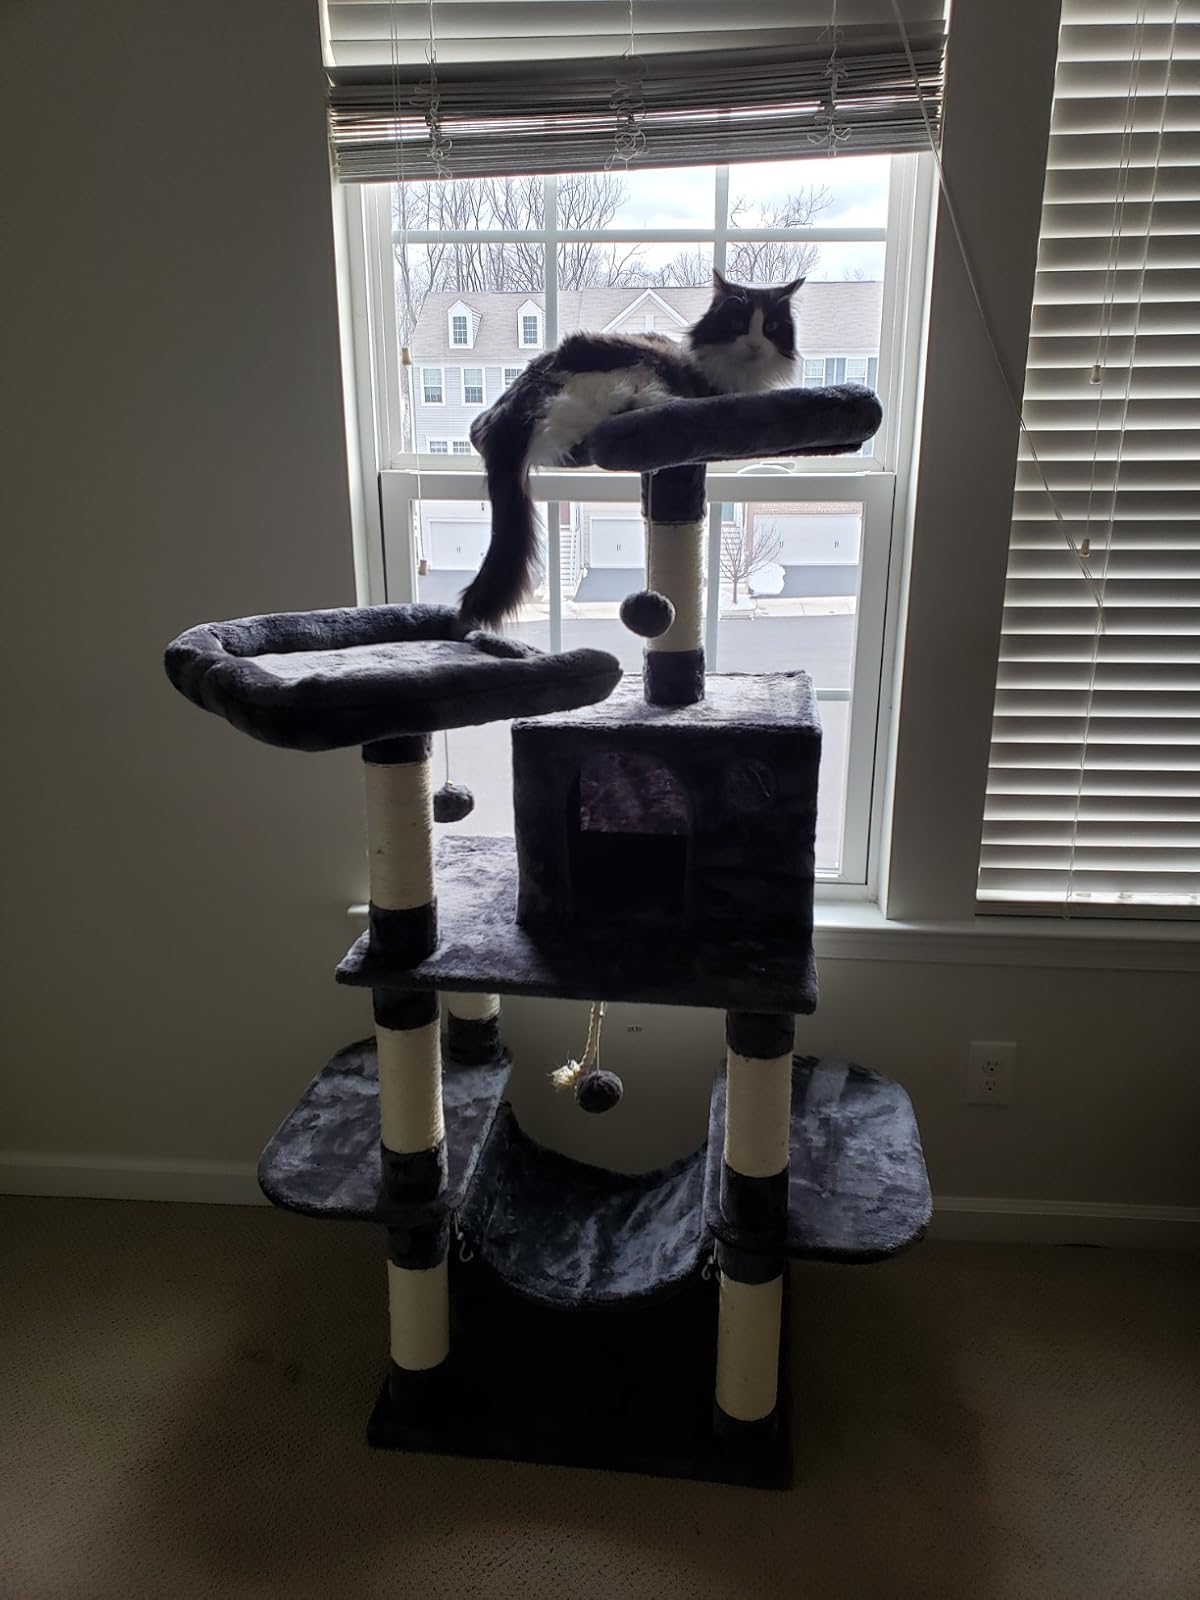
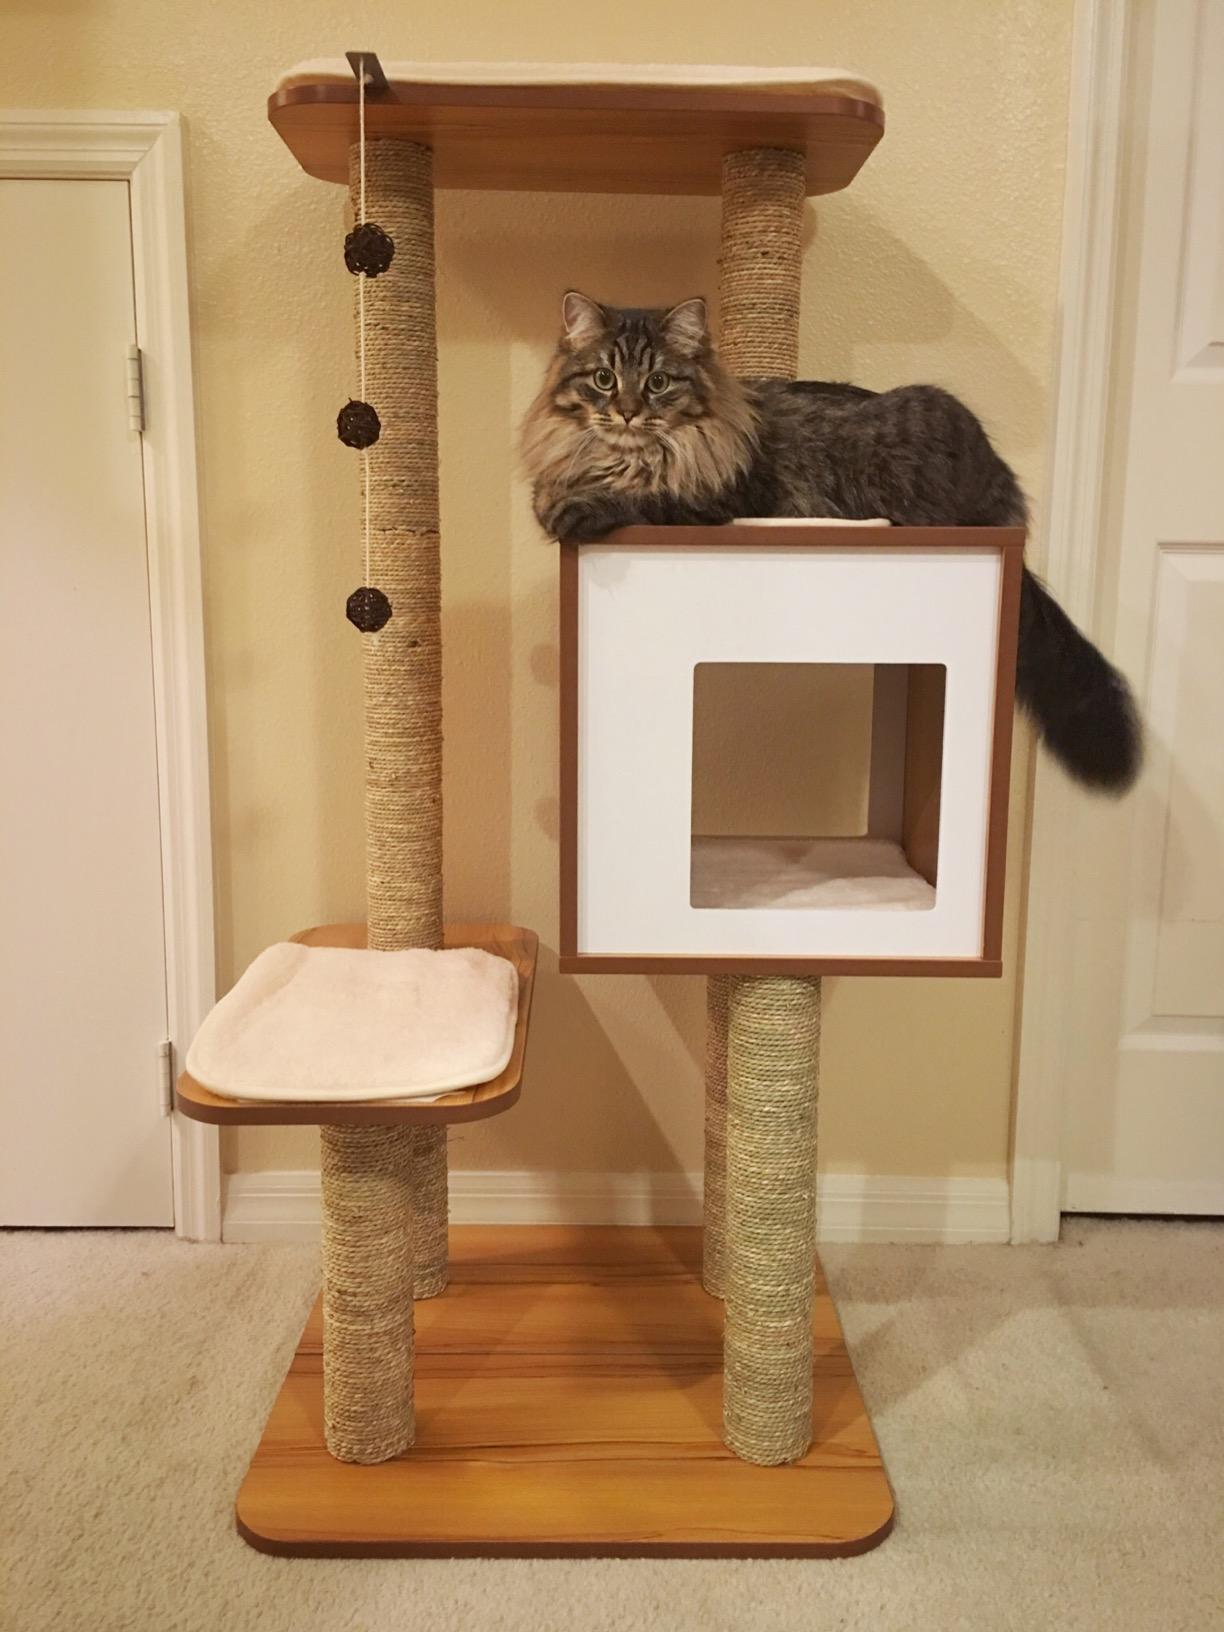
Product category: items_cat tree
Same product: no